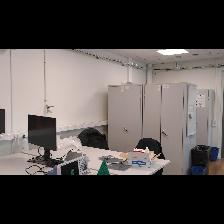
Label: NonHuman